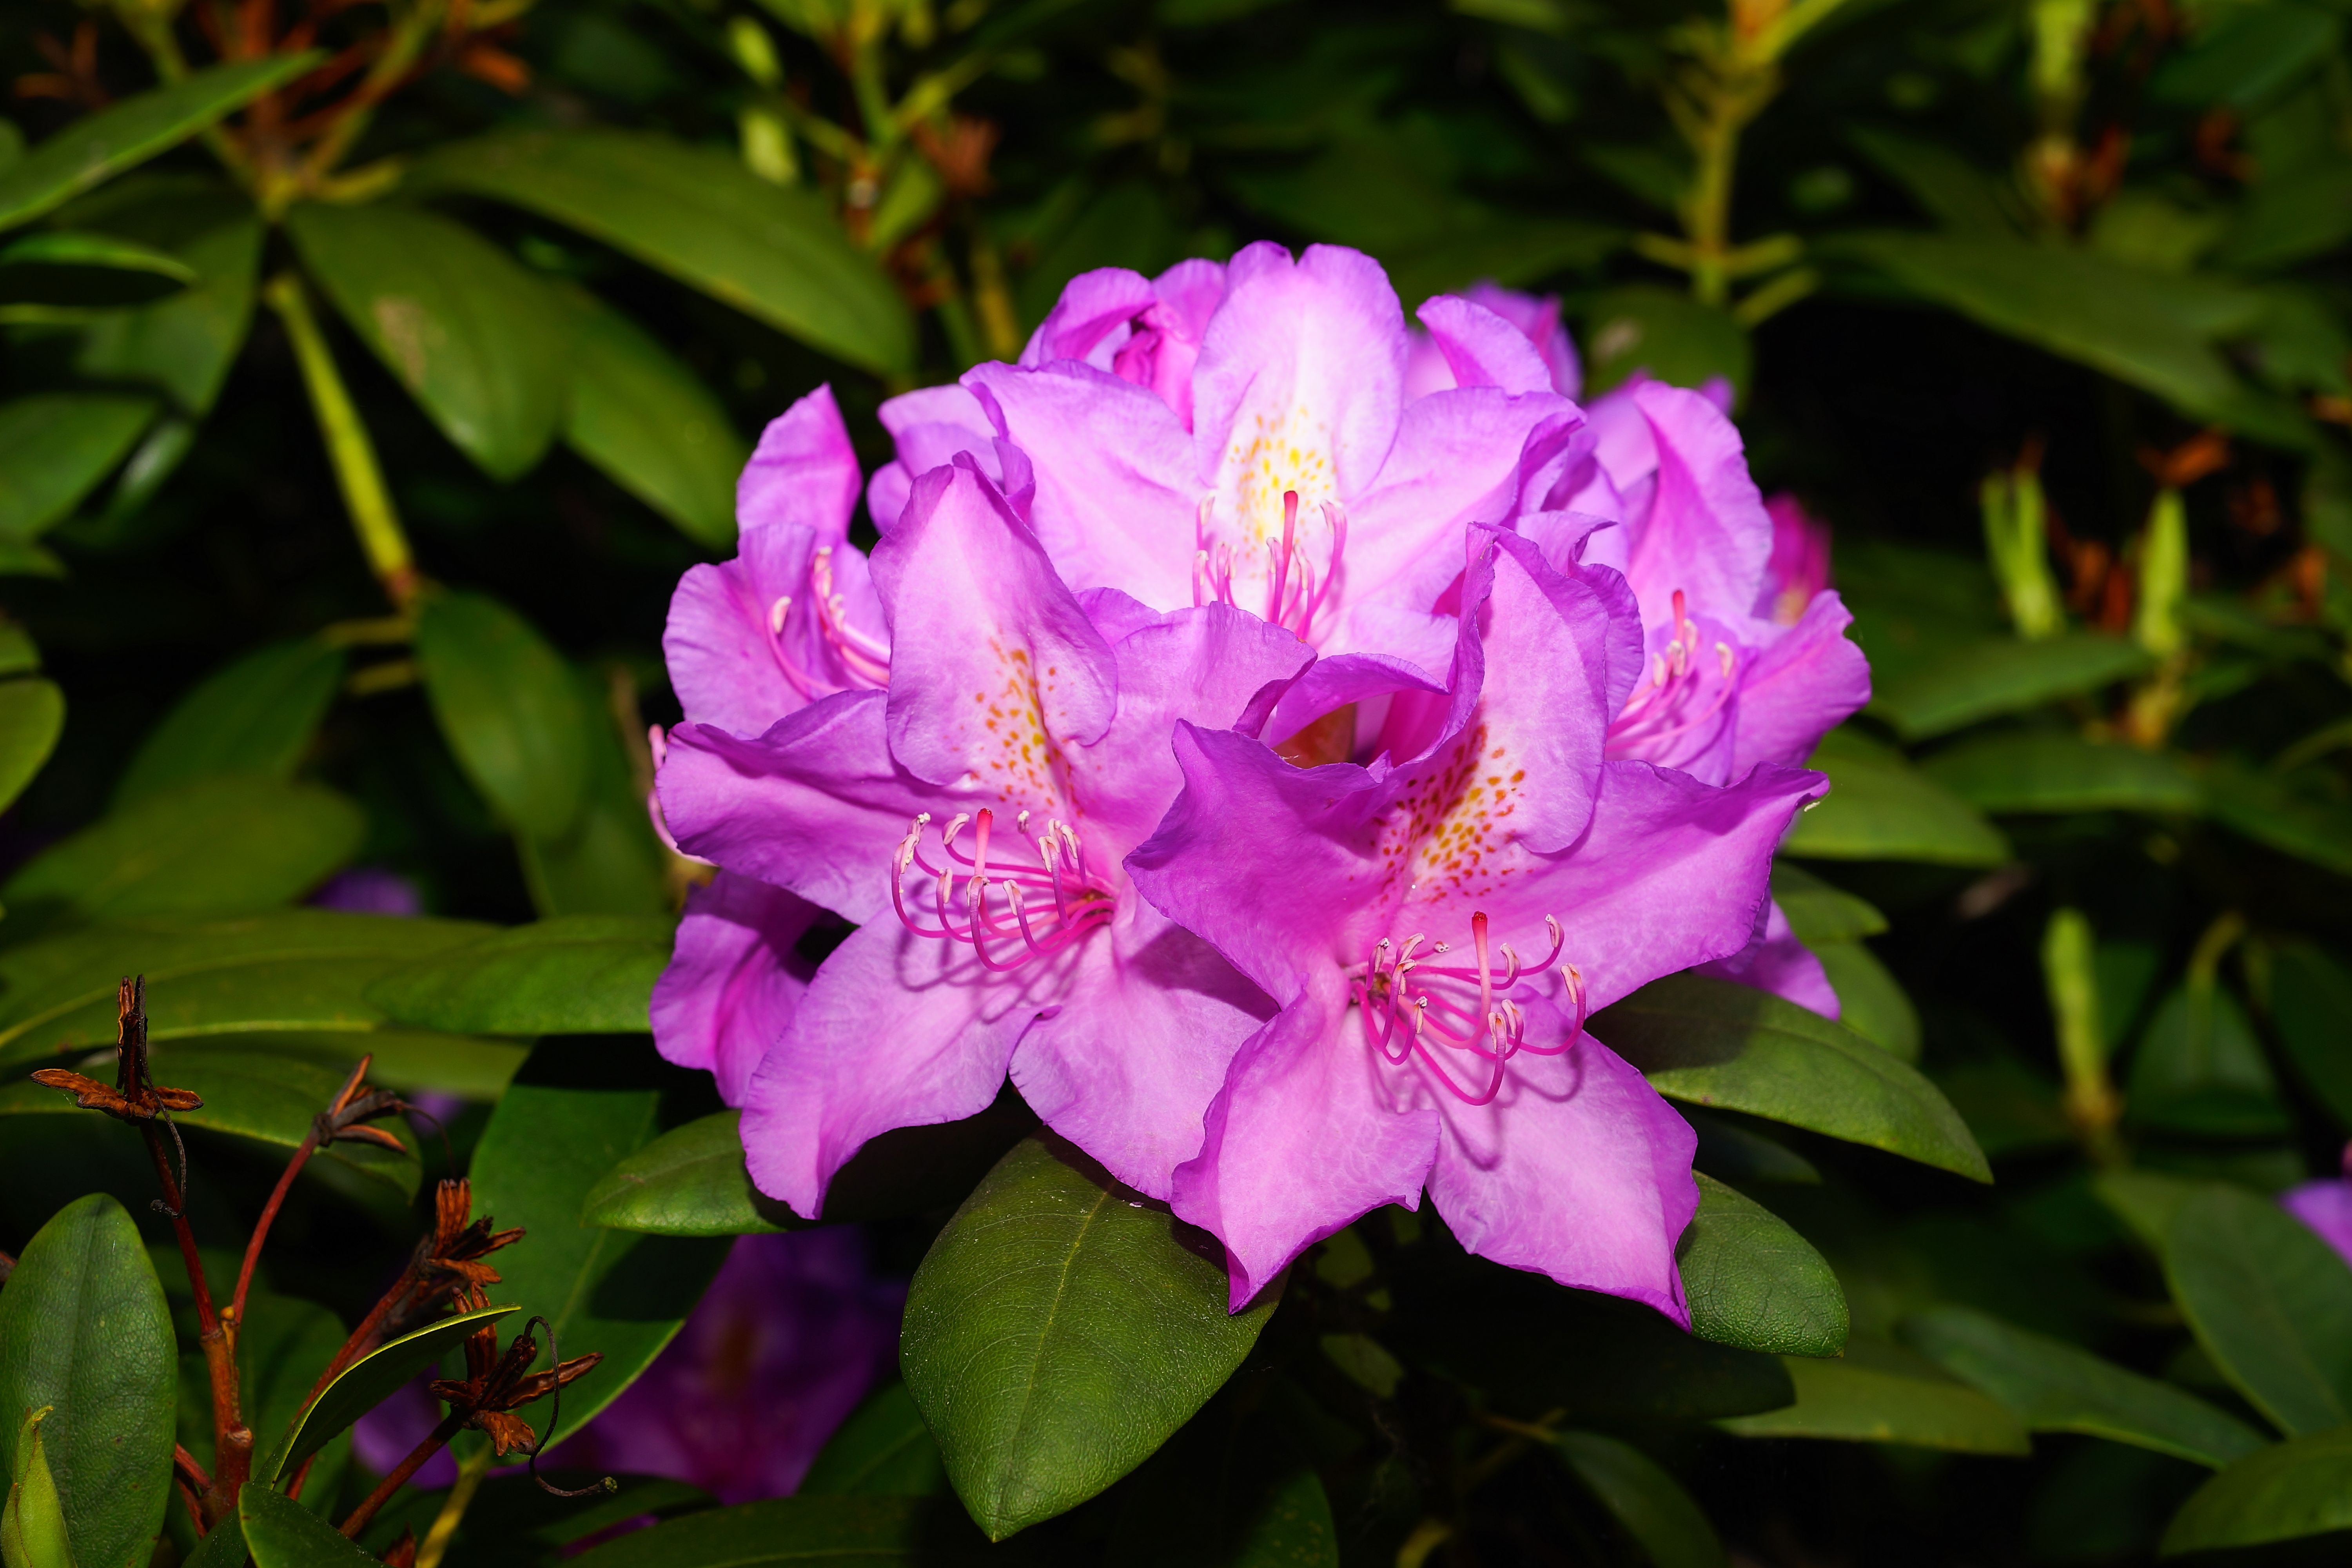
nature, blossom, plant, sunlight, flower, purple, bloom, spring, romantic, botany, colorful, garden, close, flora, shrub, bright, rhododendron, mood, purple flower, noble, filigree, flowering plant, woody plant, land plant, camellia sasanqua